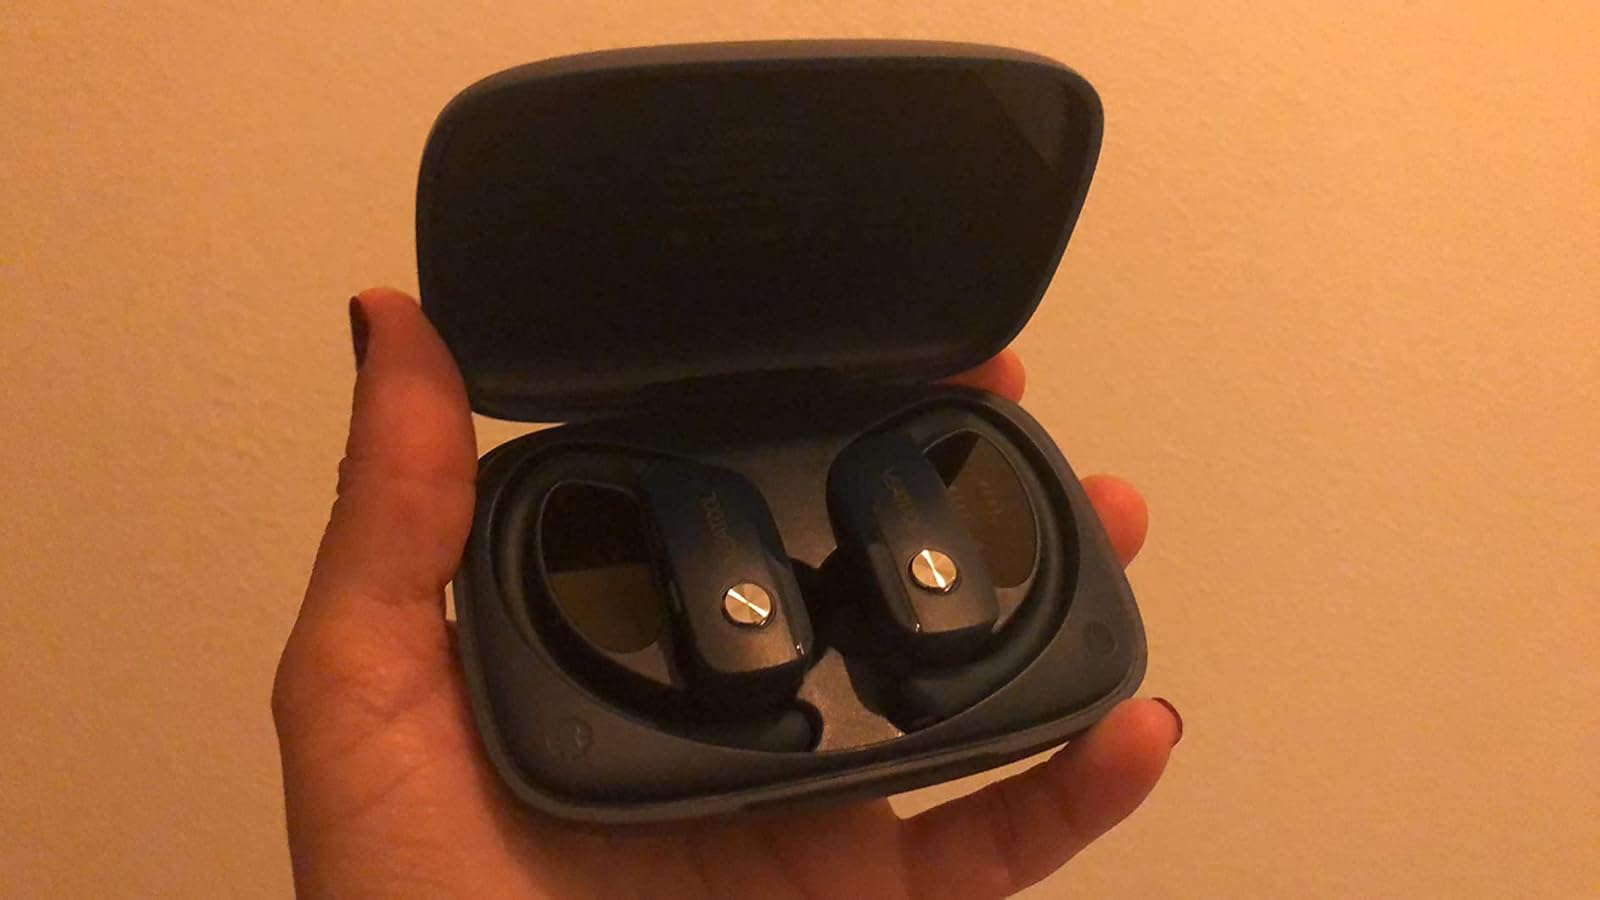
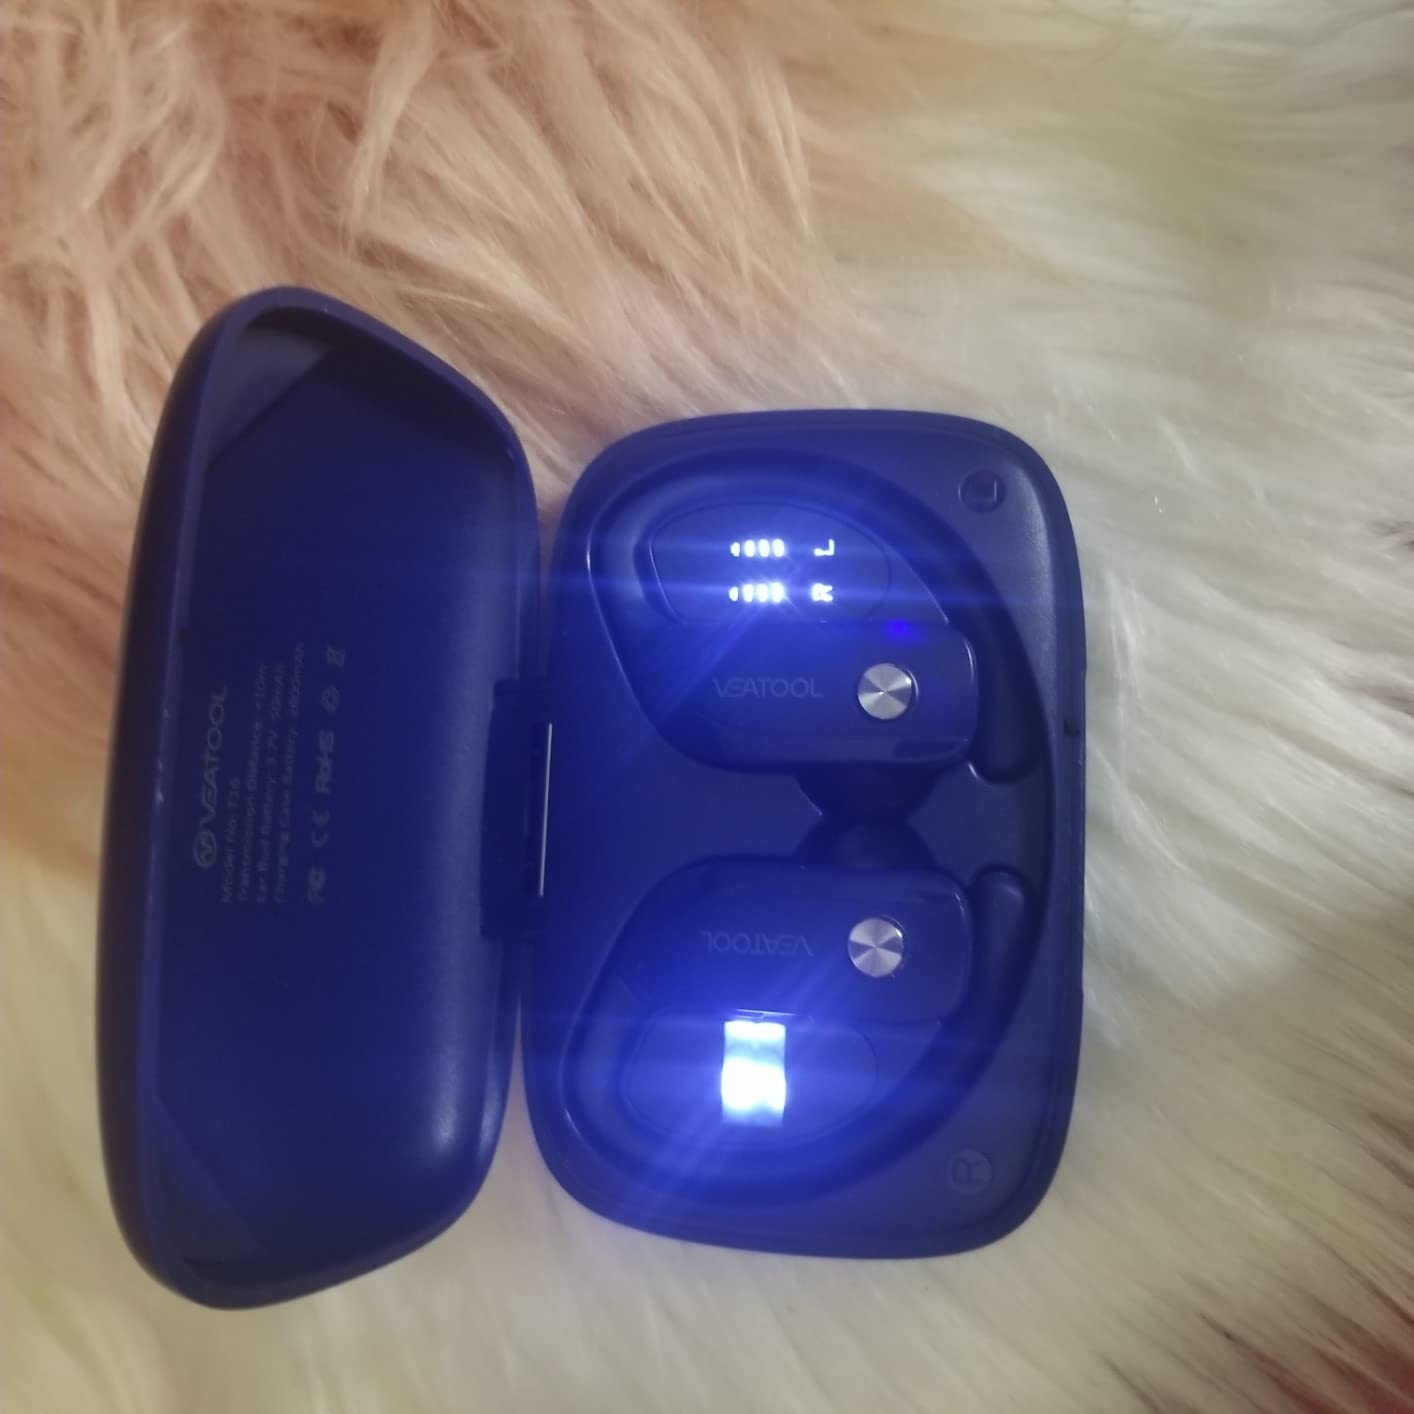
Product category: earbuds
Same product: no